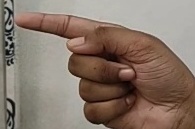
ASL sign: G